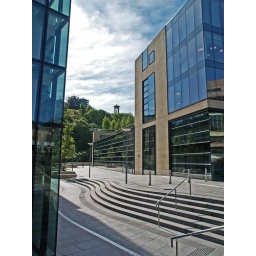
Modern mainly glass buildings in Edinburgh P7216585e